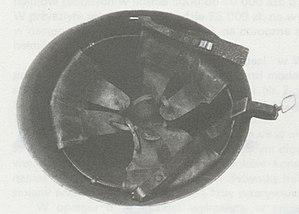
Le casque wz.31 est un casque de combat polonais développé en 1931.